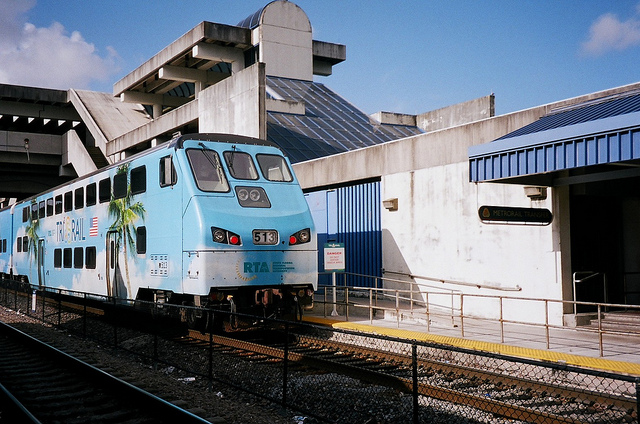
A train sitting on tracks next to a loading station.

A transit train is on the tracks directly outside the building.

A light blue train is pulled up beside a building.

A blue passenger train traveling through a train station.

A blue train sitting at a train station.